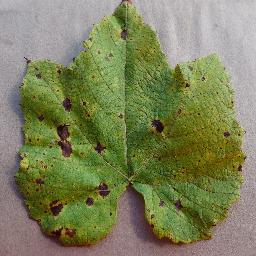
Label: Grape___Leaf_blight_(Isariopsis_Leaf_Spot)